Sean D. Tucker

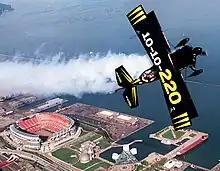
Tucker performing at the Cleveland National Air Show in 1999

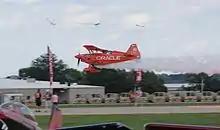
Tucker flying under ribbons at EAA AirVenture Oshkosh in 2013

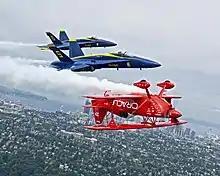
Sean Tucker flying inverted with the US Navy Blue Angels over Seattle

Sean Tucker, a native of Eagle Rock, California, earned his Private Pilot certificate at age 17. His father, William, was an aviation industry lawyer who had learned to fly as part of his job. Tucker started out as a cropduster, eventually starting a cropdusting business in Salinas, California. In order to overcome his fear of crashing, he took an aerobatics course, through which he "found out you could roll an airplane upside down and it wouldn't fall out of the sky." He has been flying airshows worldwide since the mid-1970s and is considered by many to be one of the world's premier airshow performers. Tucker's favorite stunt is the "triple ribbon cut", where he uses his plane to cut three ribbons suspended between poles from three different angles. Despite once having a fear of flying, Tucker has flown more than 1,000 performances at more than 425 airshows, in front of more than 80 million spectators.